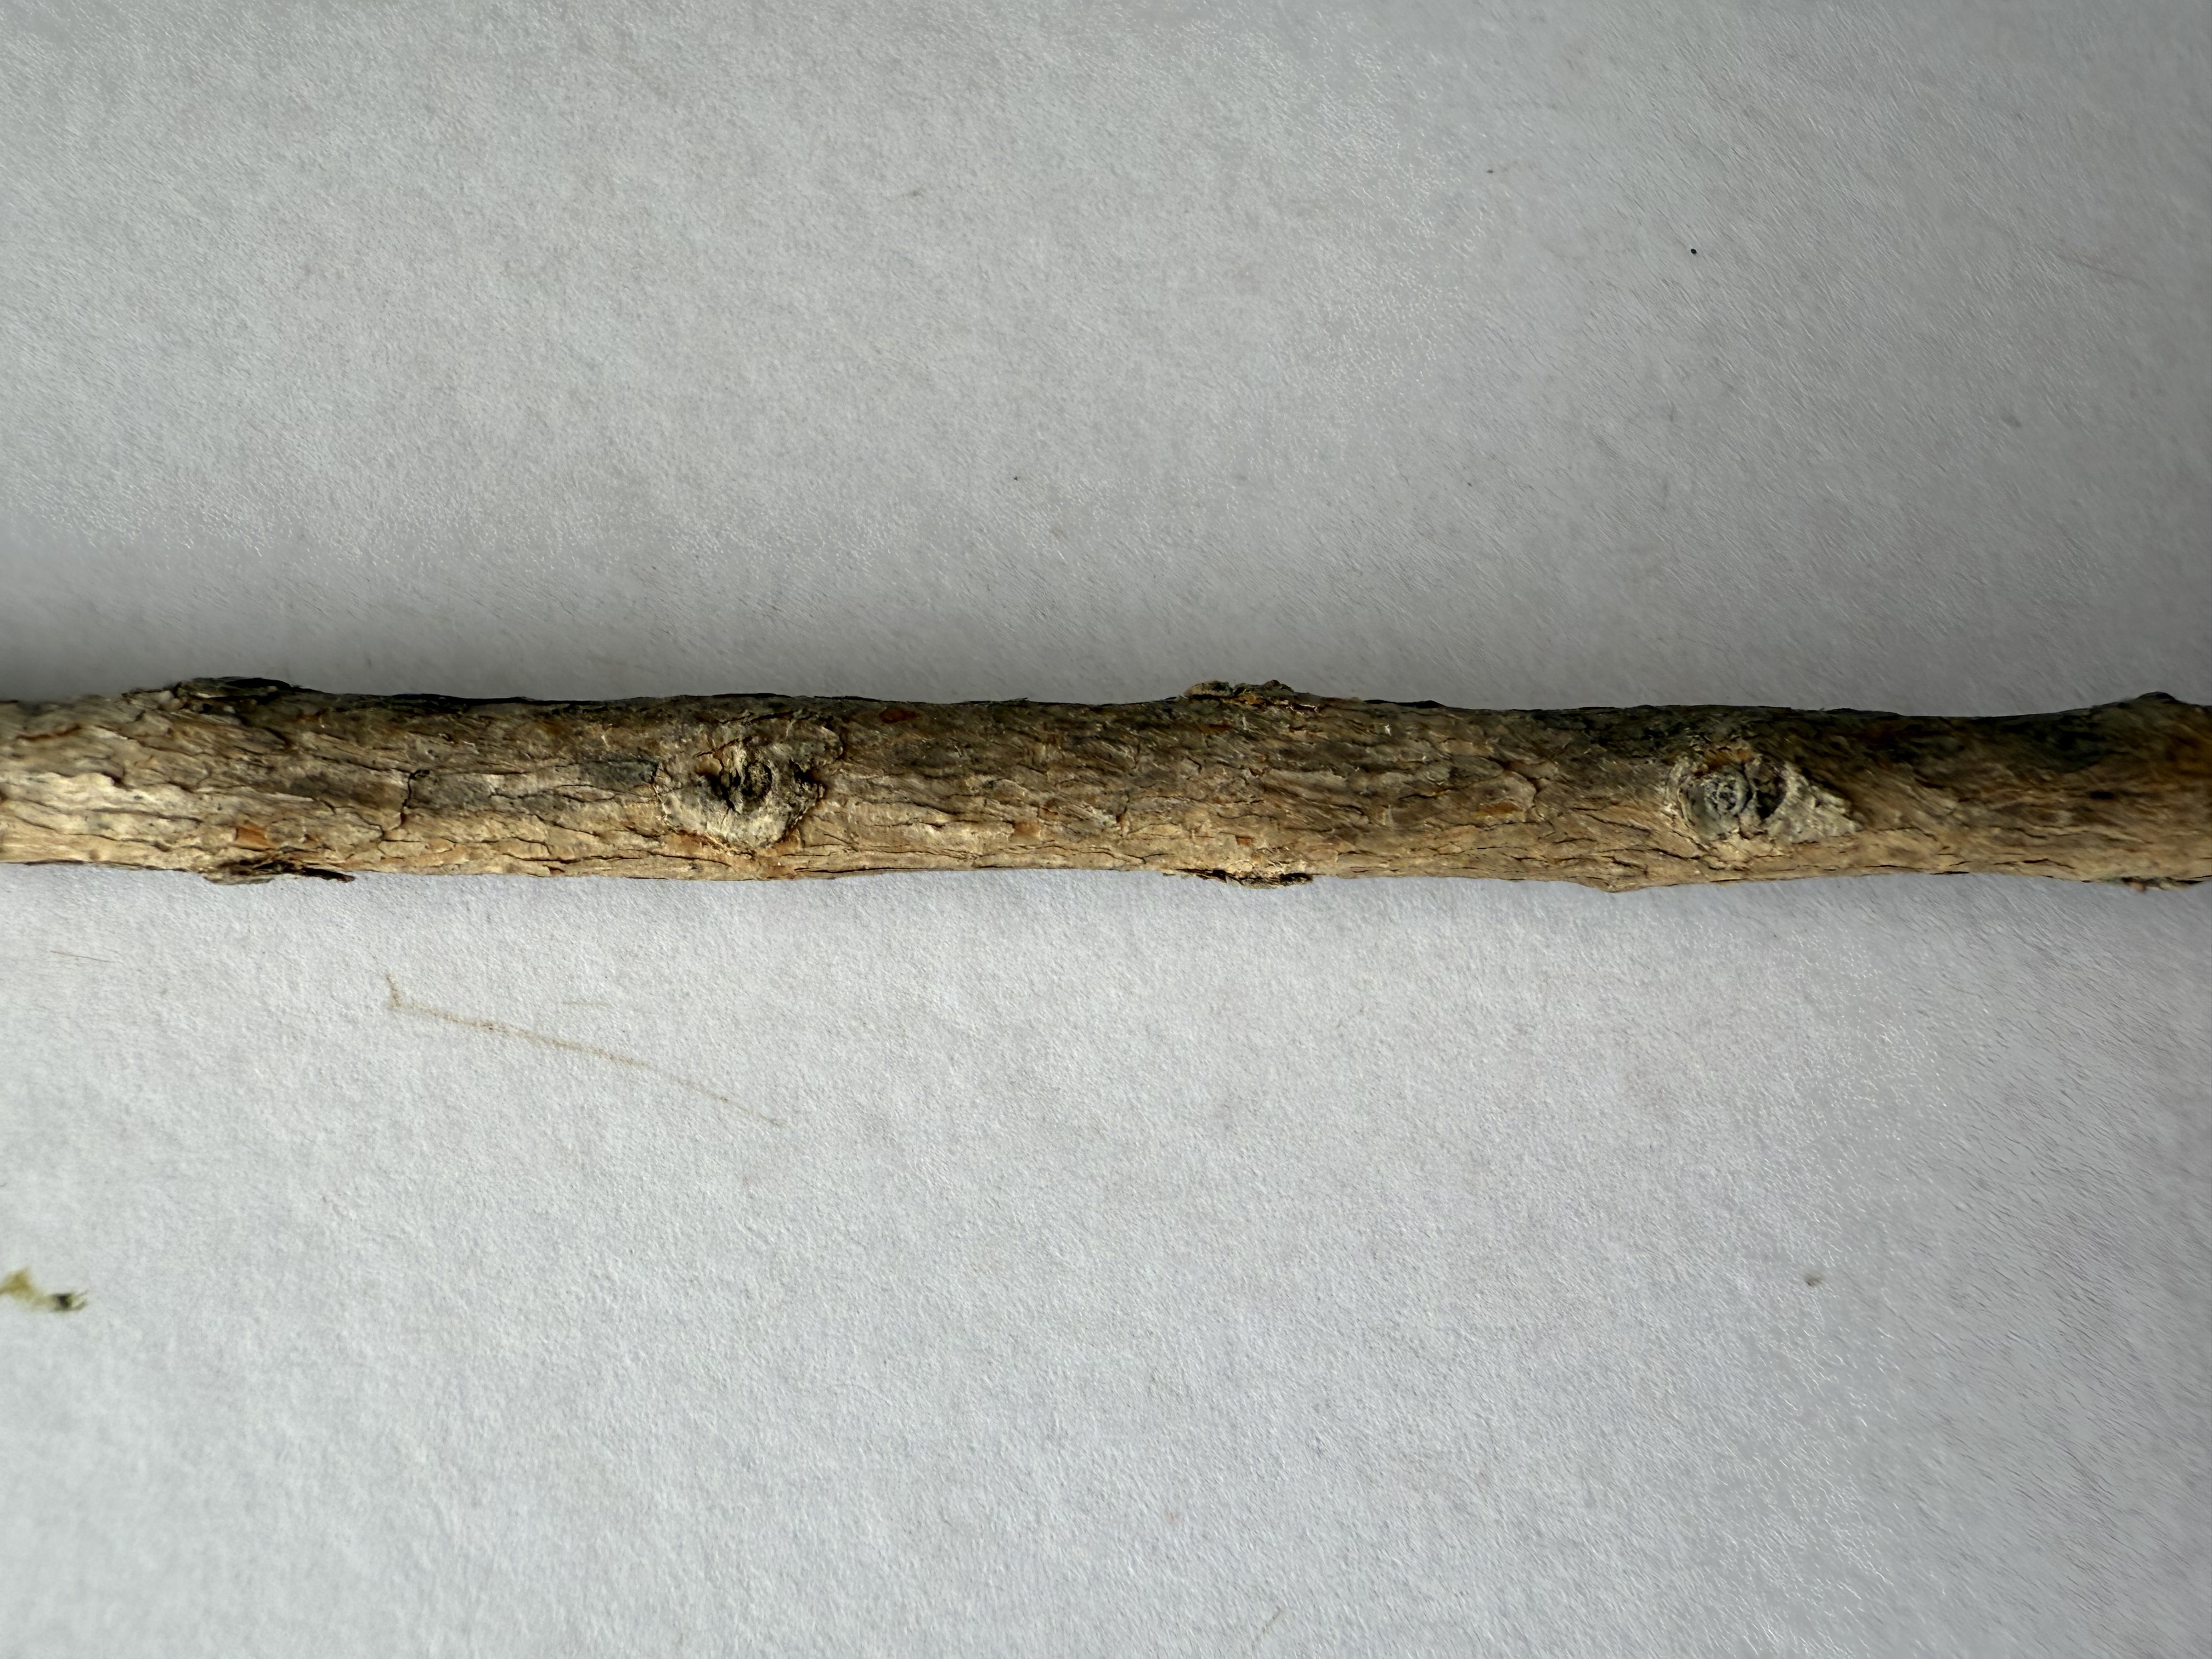
Variety: Feijoa